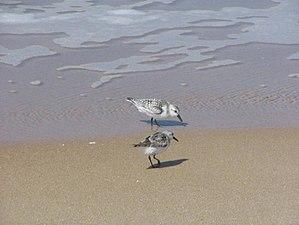
Le Bécasseau sanderling est une espèce d'oiseaux limicoles de la famille des Scolopacidae.